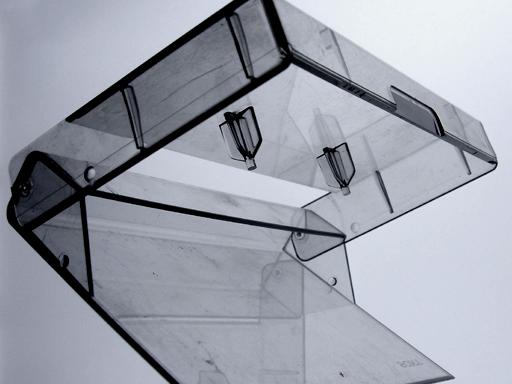
Material: plastic